Backscatter X-ray

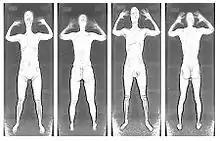
Backscatter technology produces an image that resembles a chalk etching.

Backscatter X-ray is an advanced X-ray imaging technology. Traditional X-ray machines detect hard and soft materials by the variation in x-ray intensity transmitted through the target. In contrast, backscatter X-ray detects the radiation that reflects from the target. It has potential applications where less-destructive examination is required, and can operate even if only one side of the target is available for examination.